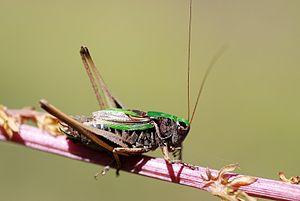
Metrioptera est un genre de sauterelles de la famille des Tettigoniidae.
La réserve naturelle nationale de la tourbière de Mathon est une réserve naturelle nationale de la région Normandie. Créée en 1973, elle s'étend sur 16 ha et protège une tourbière présentant un grand intérêt floristique.
Metrioptera brachyptera, la decticelle des bruyères, est une espèce de sauterelles de la famille des Tettigoniidae.